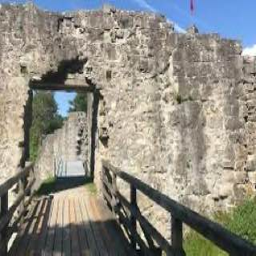
Schellenberg Castle